Victoria Park, Tower Hamlets

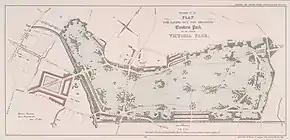
A drawing of the proposed layout published in 1841.

Two pedestrian alcoves are located at the east end of the park near the Hackney Wick war memorial where they were placed in 1860. They are surviving fragments of the old London Bridge, demolished in 1831, and were part of the 1760 refurbishment of the 600-year-old bridge, by Sir Robert Taylor and George Dance the Younger. They provided protection for pedestrians on the narrow carriageway. The insignia of Bridge House Estates can be seen inside these alcoves, which have been Grade II listed since 1951.